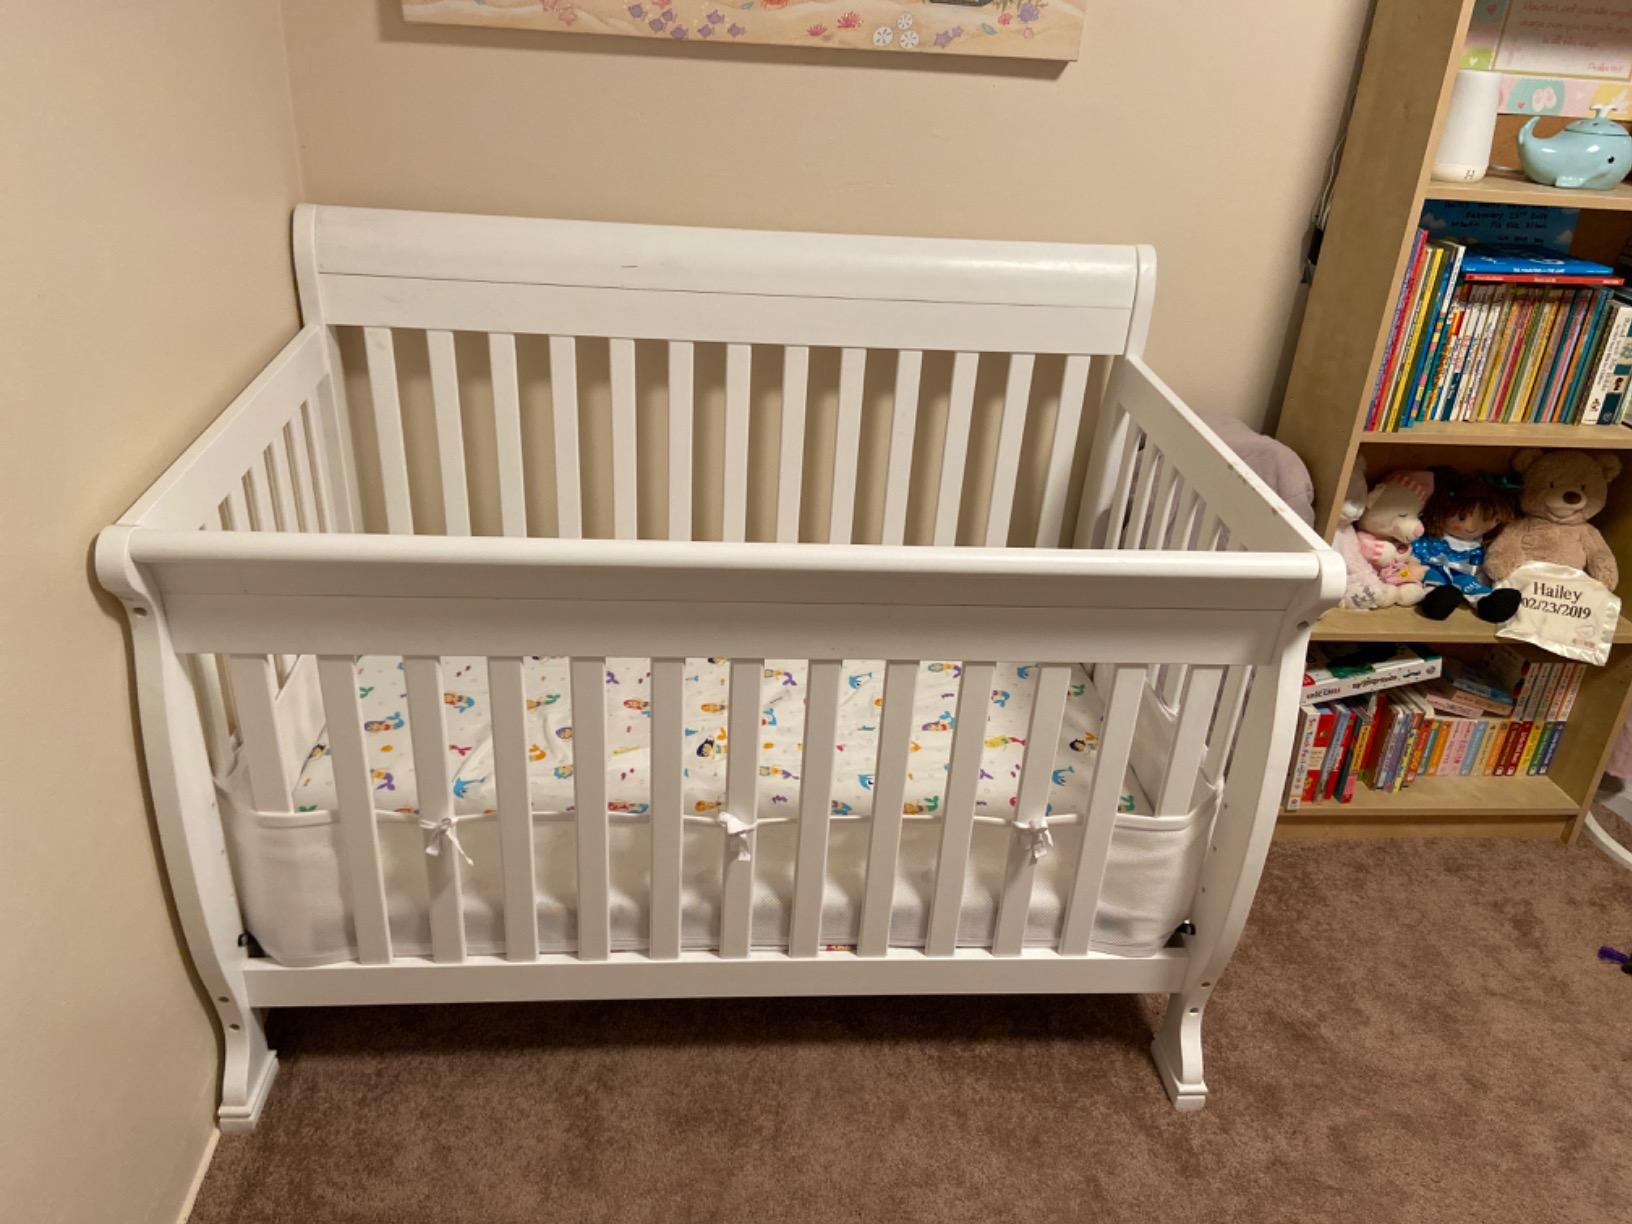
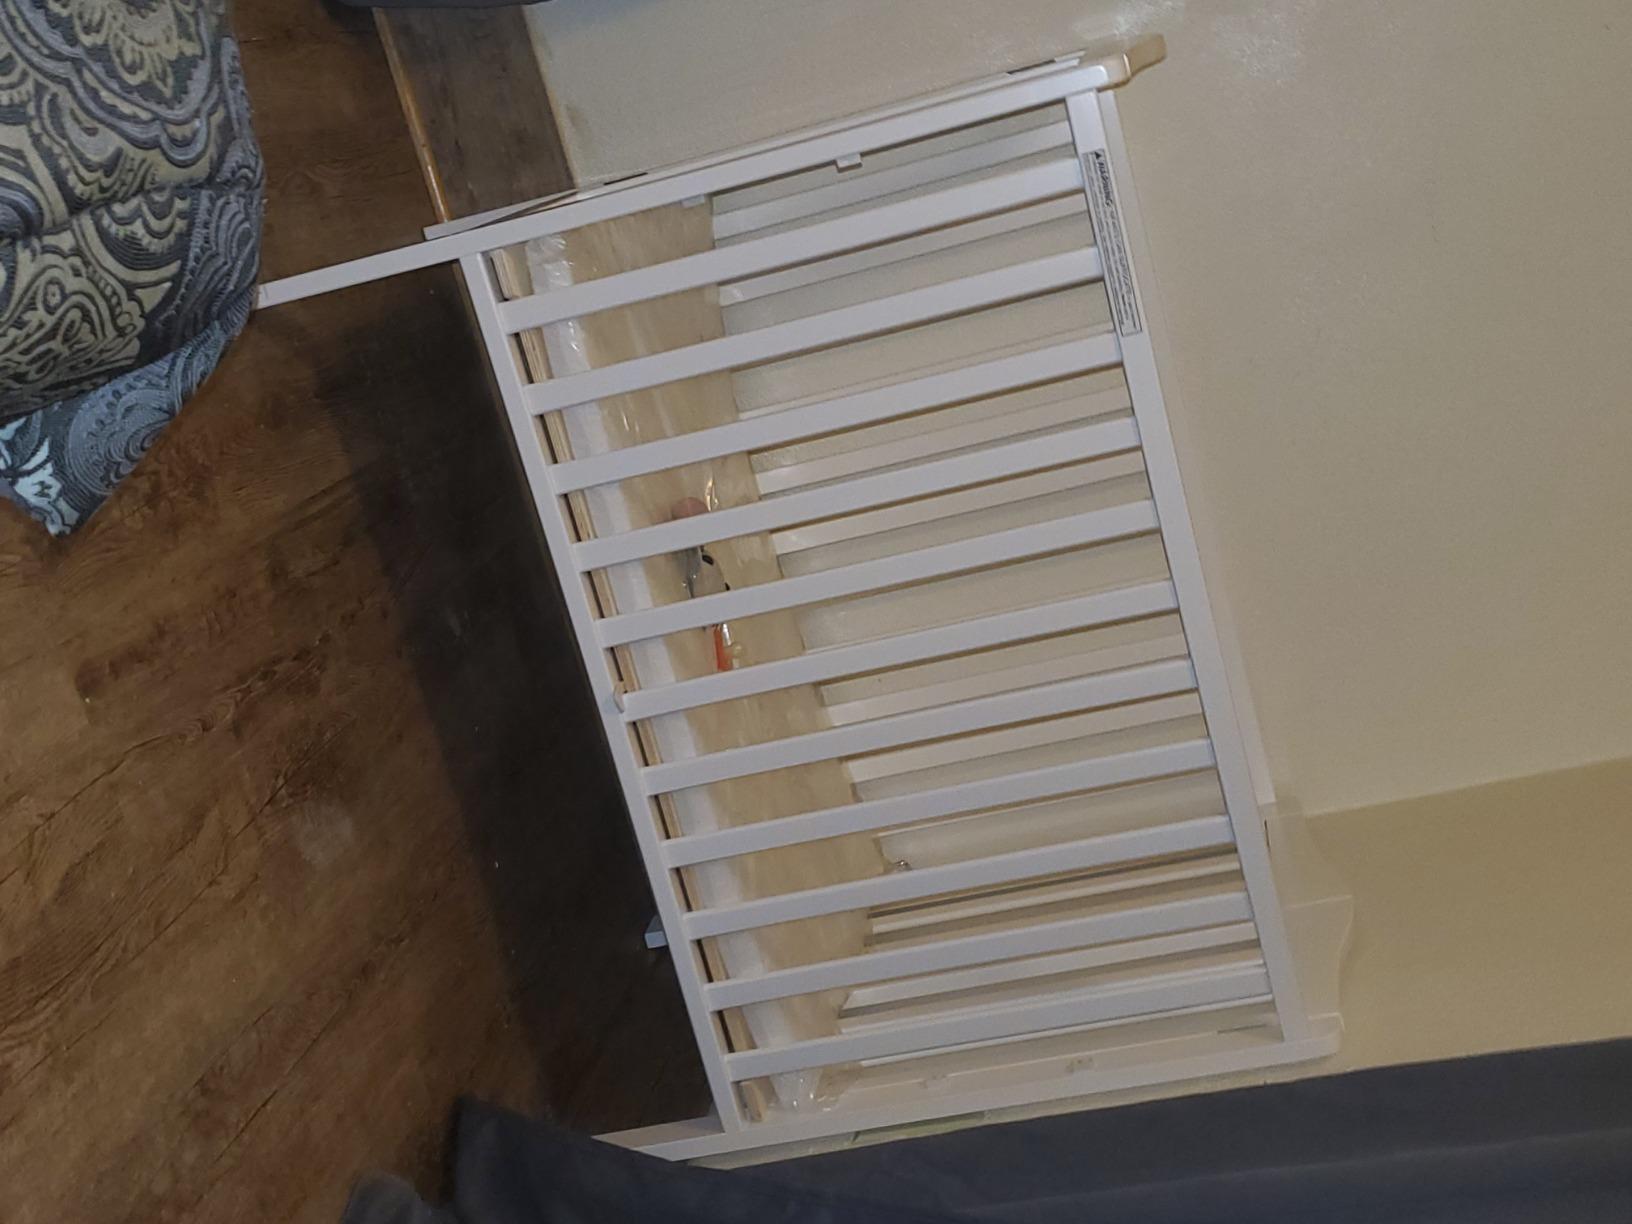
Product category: products_crib
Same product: no